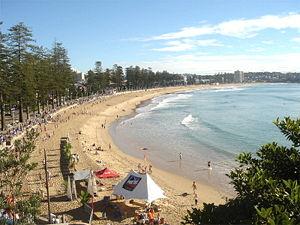
Les Northern Beaches est une région des banlieues côtières nord de Sydney, dans l'État de Nouvelle-Galles du Sud en Australie, situé près de la côte de l'océan Pacifique. Cette zone s'étend vers le sud à l'entrée de Port Jackson, à l'ouest de Middle Harbour et au nord de l'entrée de Broken Bay.